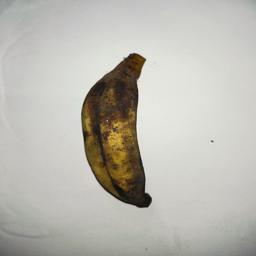
Ripeness: Overripe